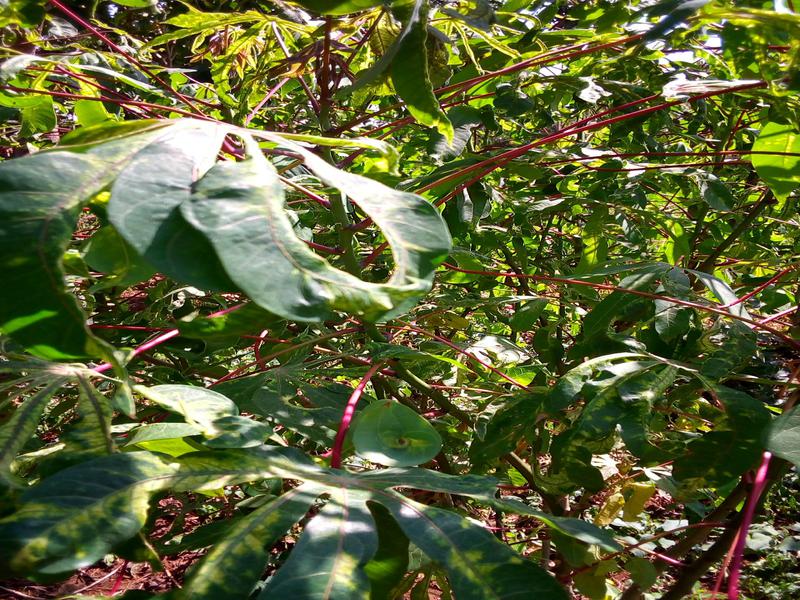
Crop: cassava
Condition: mosaic_disease